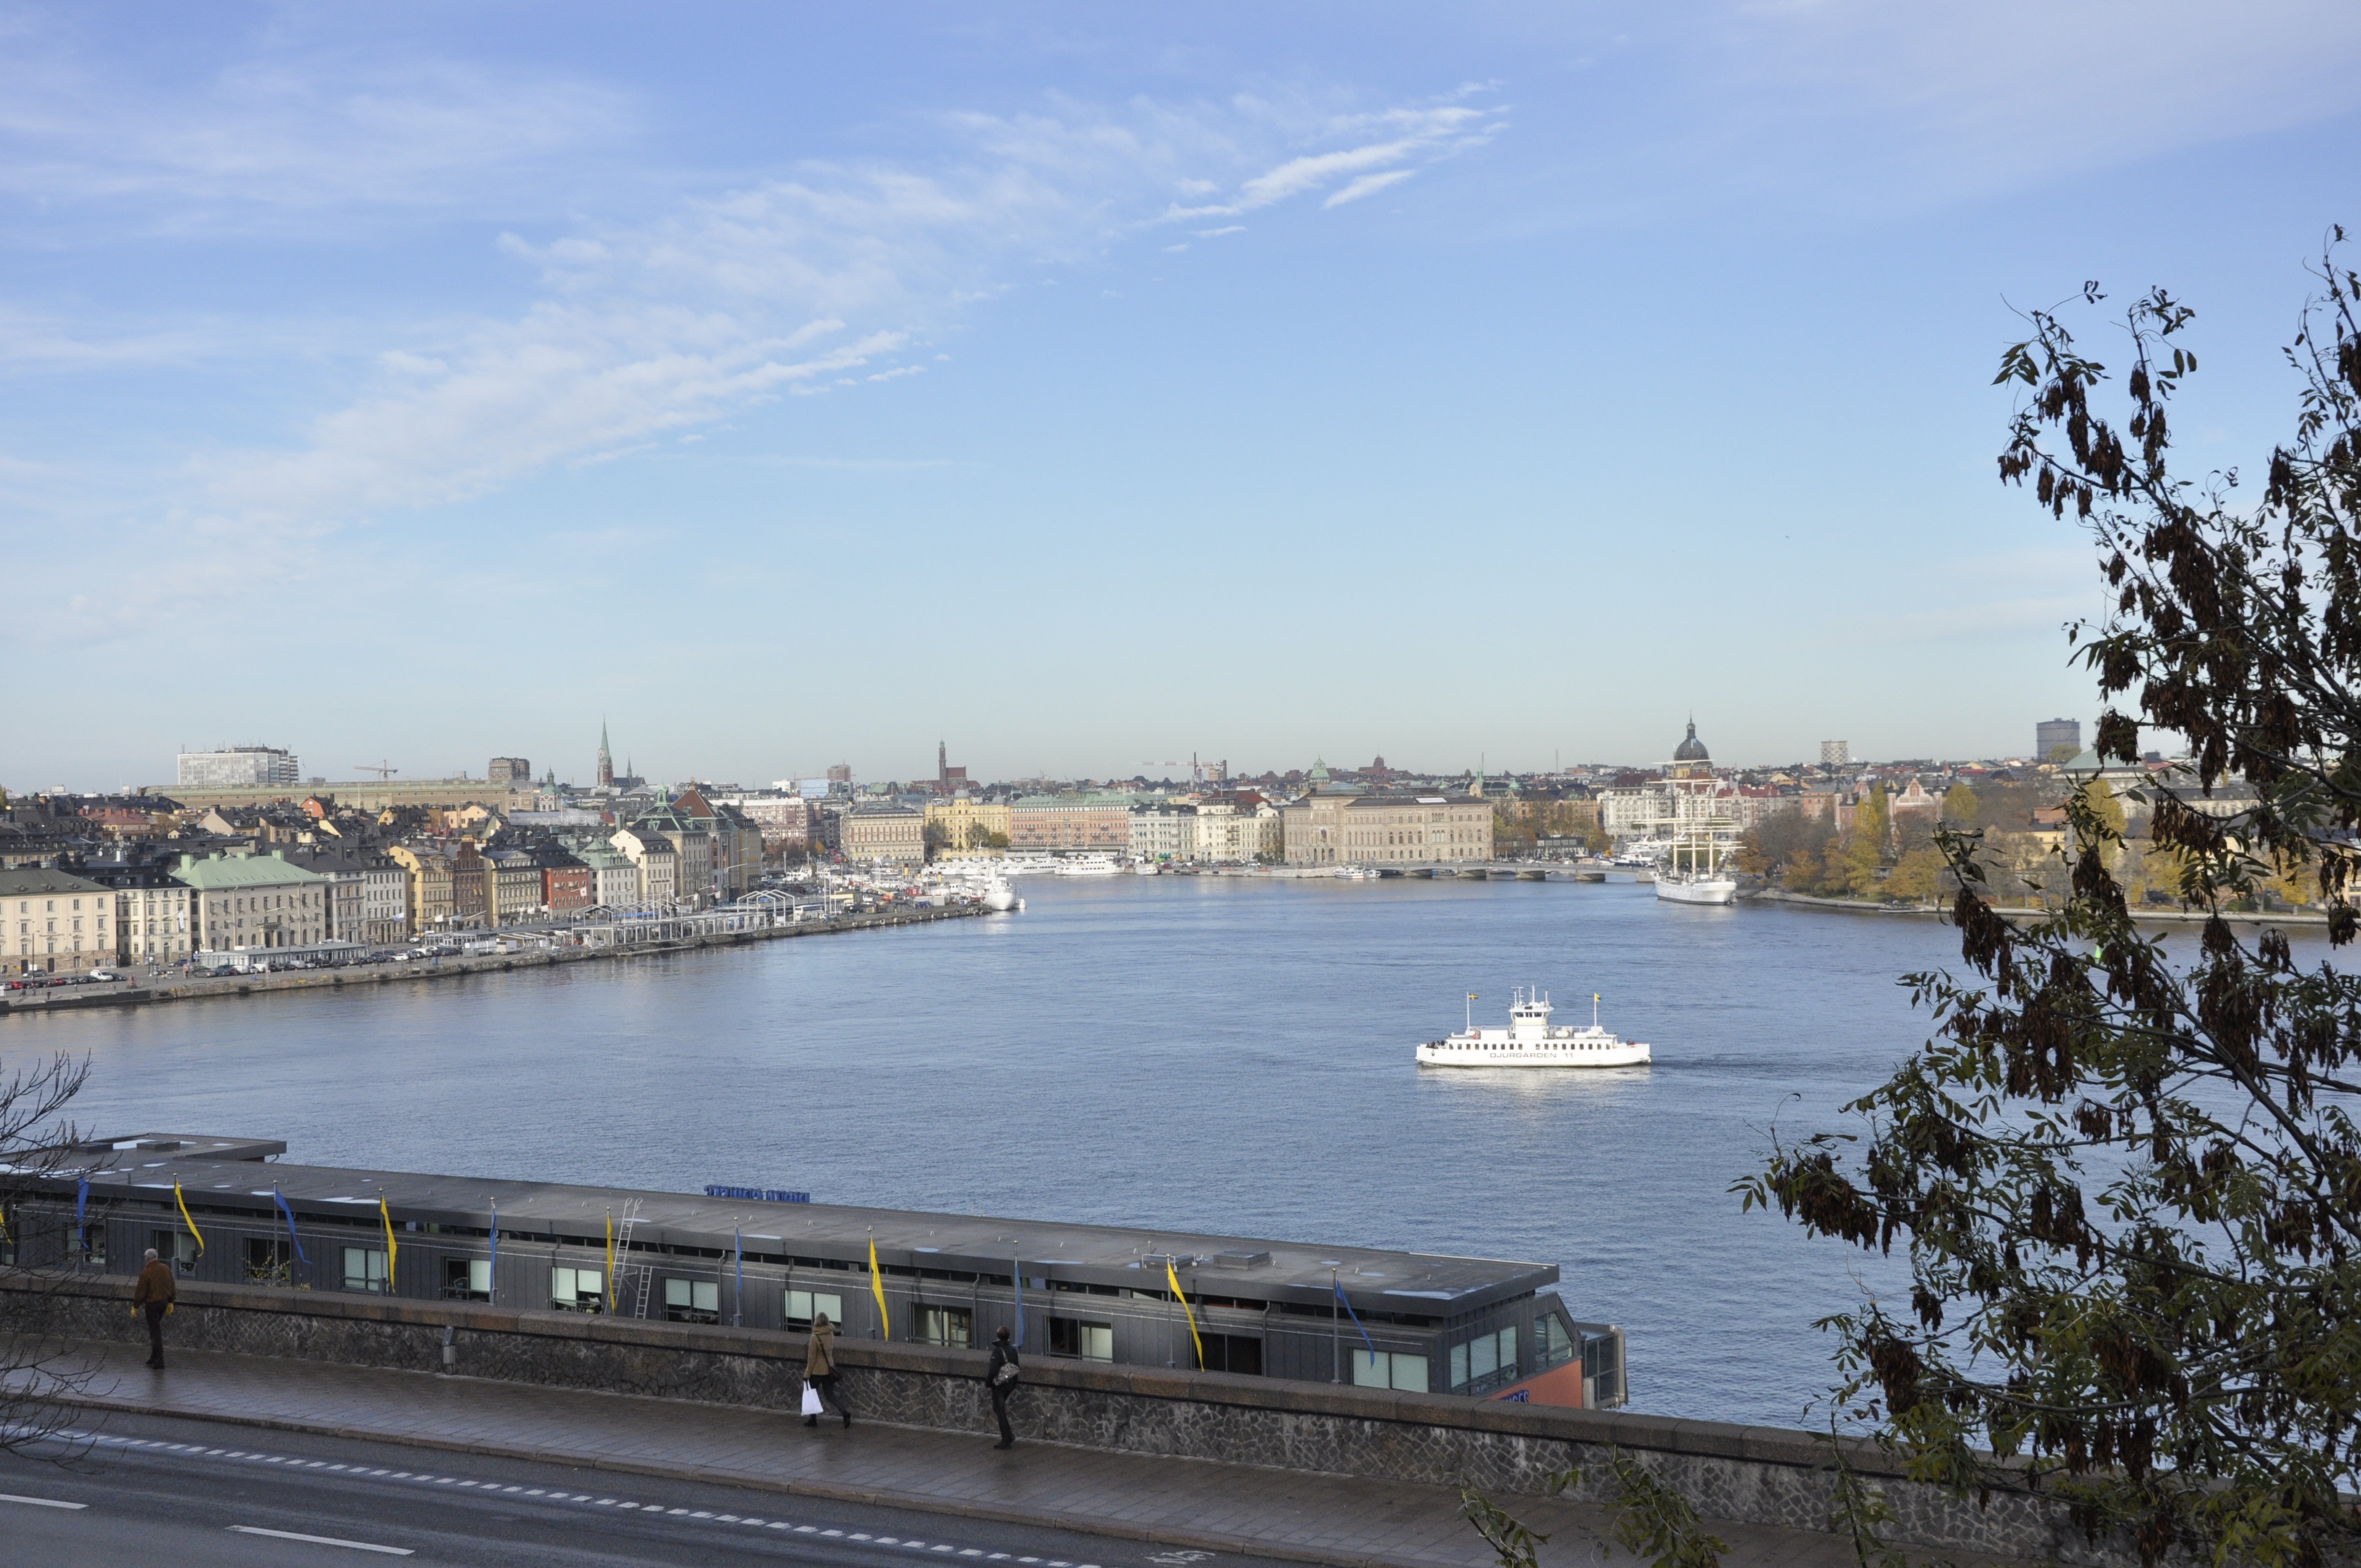
sea, coast, water, snow, winter, bridge, shore, lake, river, vacation, inlet, vehicle, bay, harbor, reservoir, waterway, body of water, stockholm, the old town